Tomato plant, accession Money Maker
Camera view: tilt-top (135 deg); turntable rotation: 150 degrees
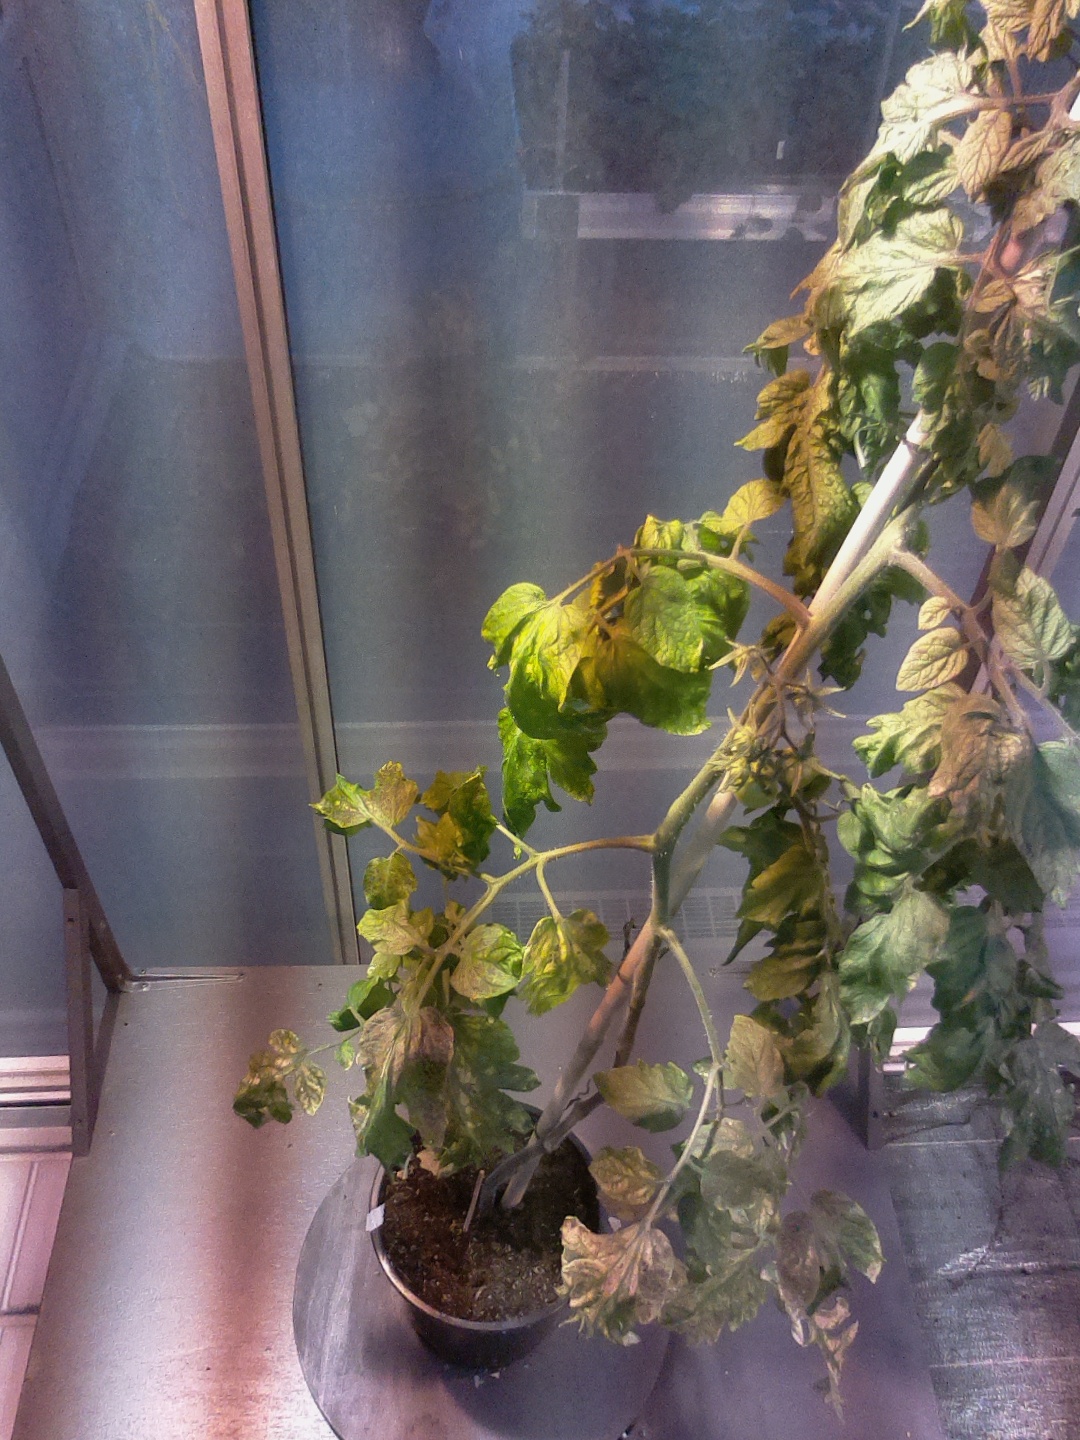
BBCH growth stage 72: 20%-30% of final fruit size